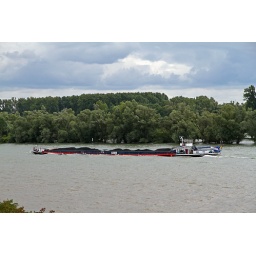
Day 241/365 river boat on the Rhine in close proximity to Wiesbaden